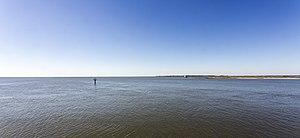
Entrée Chincoteague de Merritt Harbour Memorial Park, Chincoteague, Virginia, Etats-Unis